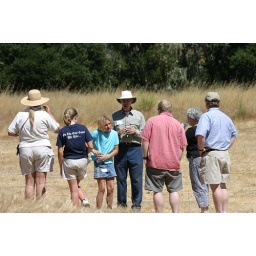
Guided bird and butterfly hike by David Styer